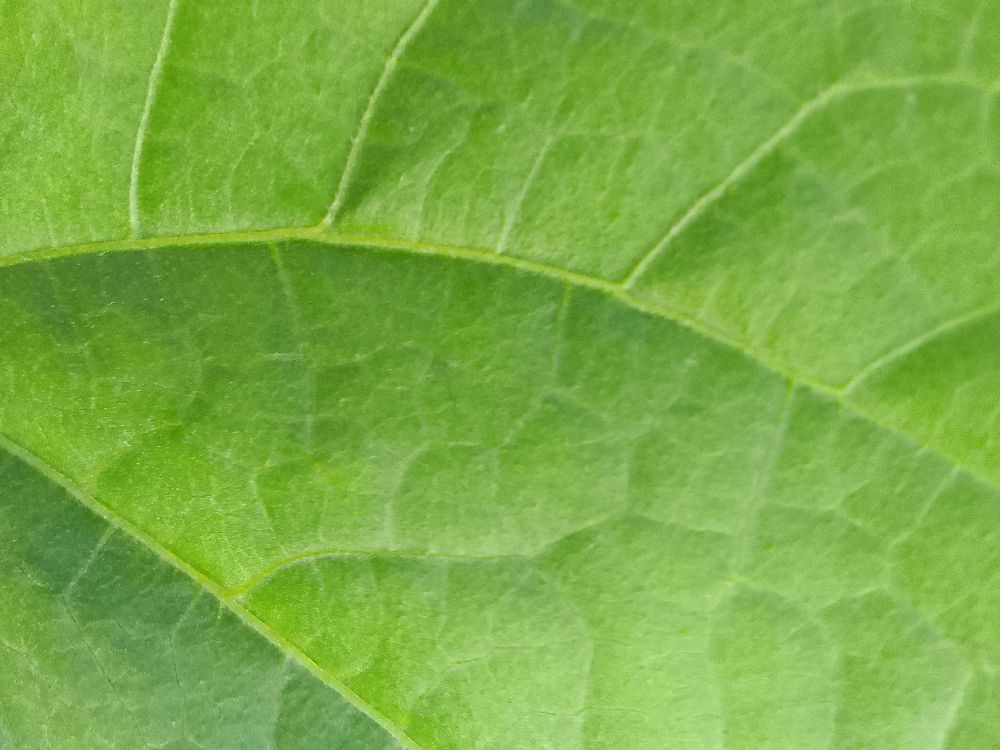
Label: healthy